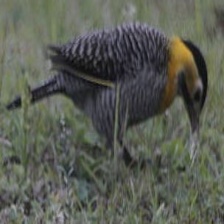
Species: CAMPO FLICKER
Scientific name: COLAPTES CAMPESTRIS